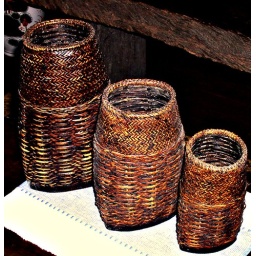
Manobo baskets in Lanuza mayor's house P3150131